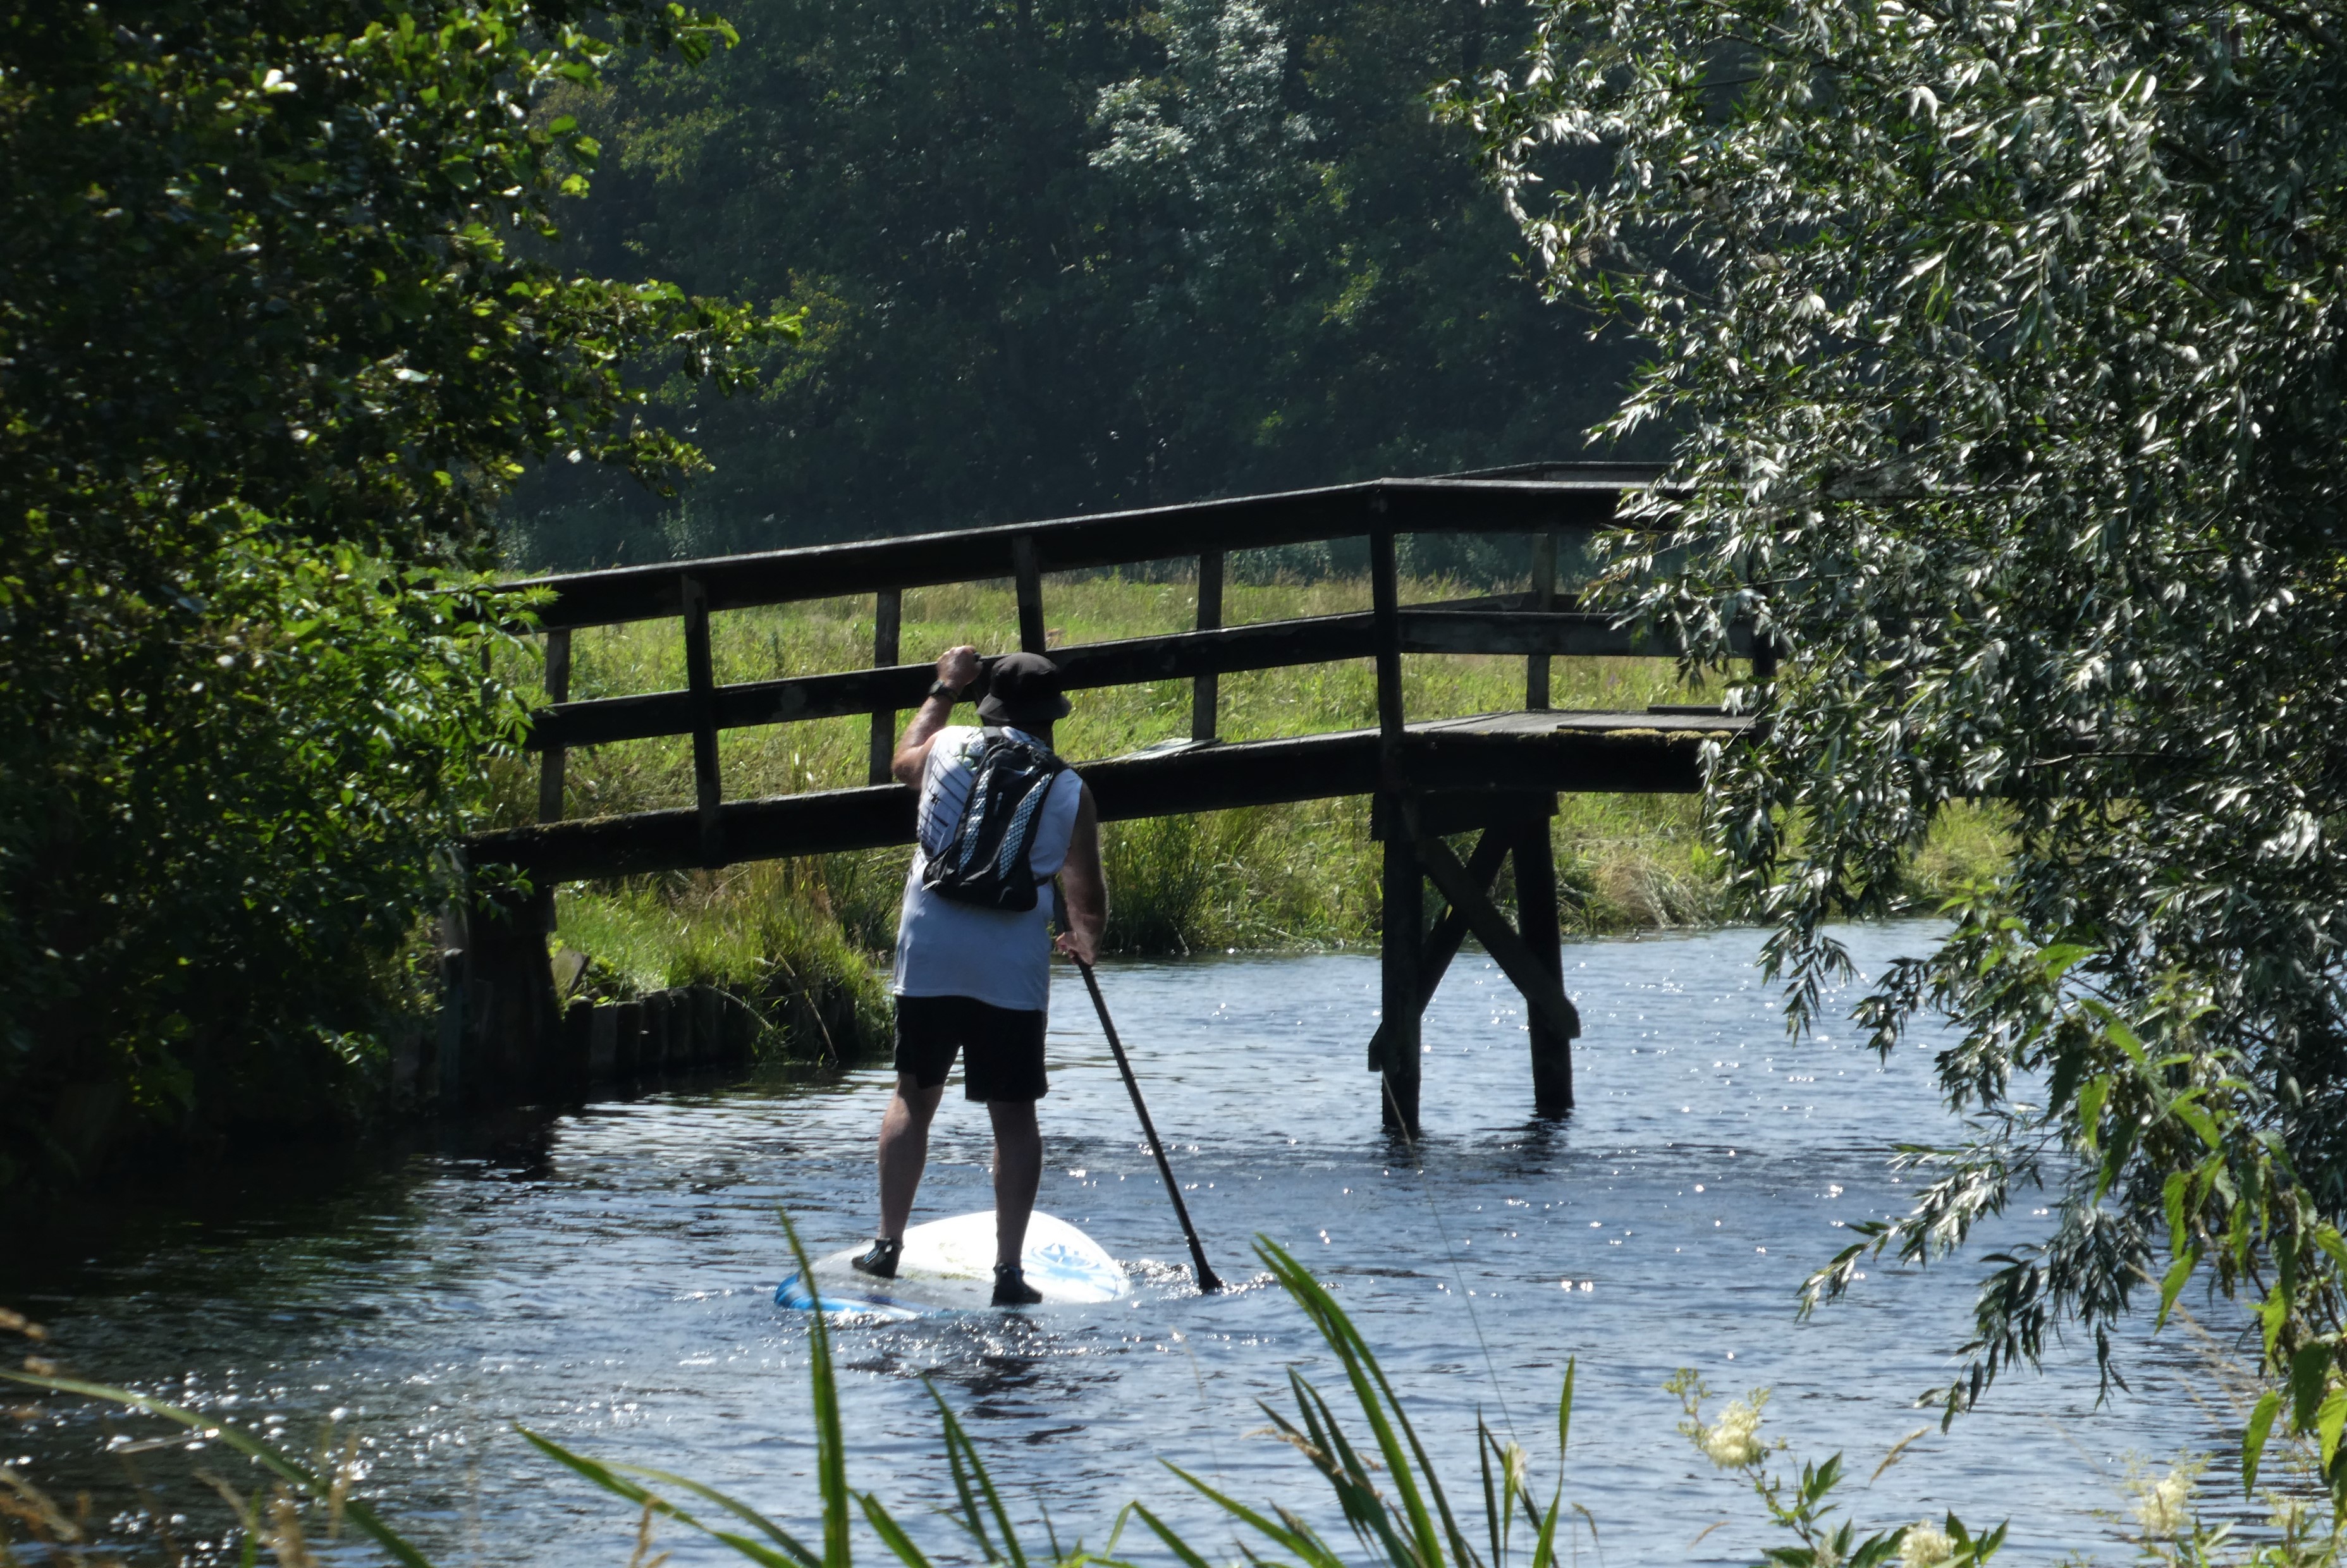
supping, lock, relaxation, sport, water, plant, trousers, water resources, vertebrate, People in nature, botany, nature, leaf, natural environment, tree, natural landscape, boats and boating equipment and supplies, vegetation, mammal, grass, body of water, outdoor recreation, tripod, lake, biome, watercourse, leisure, bank, surfboard, recreation, landscape, forest, bridge, reflection, adventure, wilderness, fun, spring, nature reserve, walkway, pond, walking, stream, wetland, canal, sports, reservoir, winter, jungle, trail, surface water sports, vacation, bayou, water sport, woodland, trekking pole, tourism, river